Ambrolauri Airport

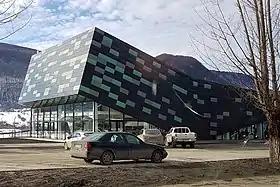
Ambrolauri Airport terminal

Then-President Mikheil Saakashvili named Ambrolauri in 2010 as one of the new regional airports to be developed to stimulate tourism. Finally, in 2015, the Georgian Aviation Authority identified four old airports suitable to revive, including Ambrolauri. This was the first of the four to be developed, and by 2022 it also turned out to be the only one. In 2016 the airport got a new paved concrete runway and a terminal with an area of 600m² and space for approximately 50 passengers was built. The airport opened in January 2017. The terminal was designed and constructed in such a way it can easily be expanded if future demand deems that necessary. That moment hasn't arrived yet by 2022.